Conrad Beck

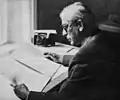
Conrad Beck in 1961

Beck's stay in Paris between 1924 and 1933 proved crucial to his artistic development, where he studied with Jacques Ibert and also made contact with Arthur Honegger, Nadia Boulanger, and Albert Roussel. Returning to Basel in 1933, he headed the music department of Radio Basel for the next thirty years. He helped mediate cultural exchange through his many contacts with Swiss and international musicians.